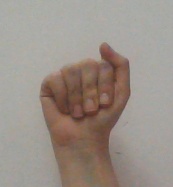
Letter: saad